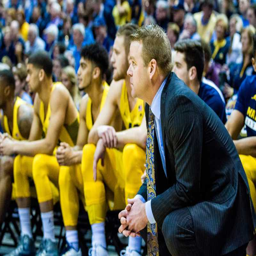
coach is as a head coach for the first time .